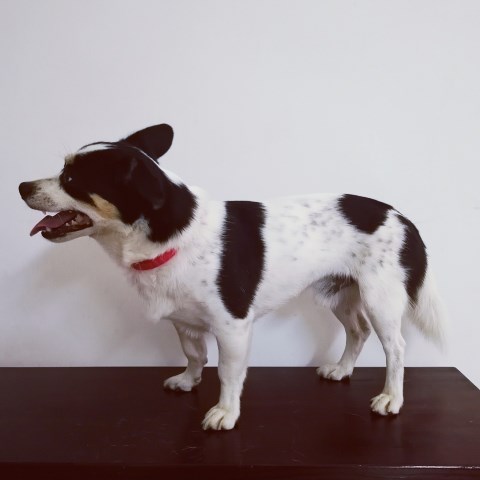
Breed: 806-n000129-papillon